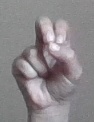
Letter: gaaf